1996 Florida Gators football team

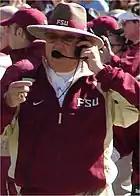
"We just hit to the echo" said FSU coach Bobby Bowden "(pictured)"

The Seminoles also had one of the best defenses in the nation, with a savage pass rush which included All-Americans Peter Boulware and Reinard Wilson. The Seminoles had been flagged for roughing the passer twice during the game, and Spurrier had the UF video staff compile footage which he claimed showed FSU players tackling Wuerffel late a half-dozen additional times. Gator receiver Reidel Anthony still managed career bests in receptions (11) and yards gained (193). "If Danny would have had more time, we would have killed them. I was getting past them all the time with all kinds of routes." Florida had 443 yards of offense, but Wuerffel threw three interceptions and was sacked six times.